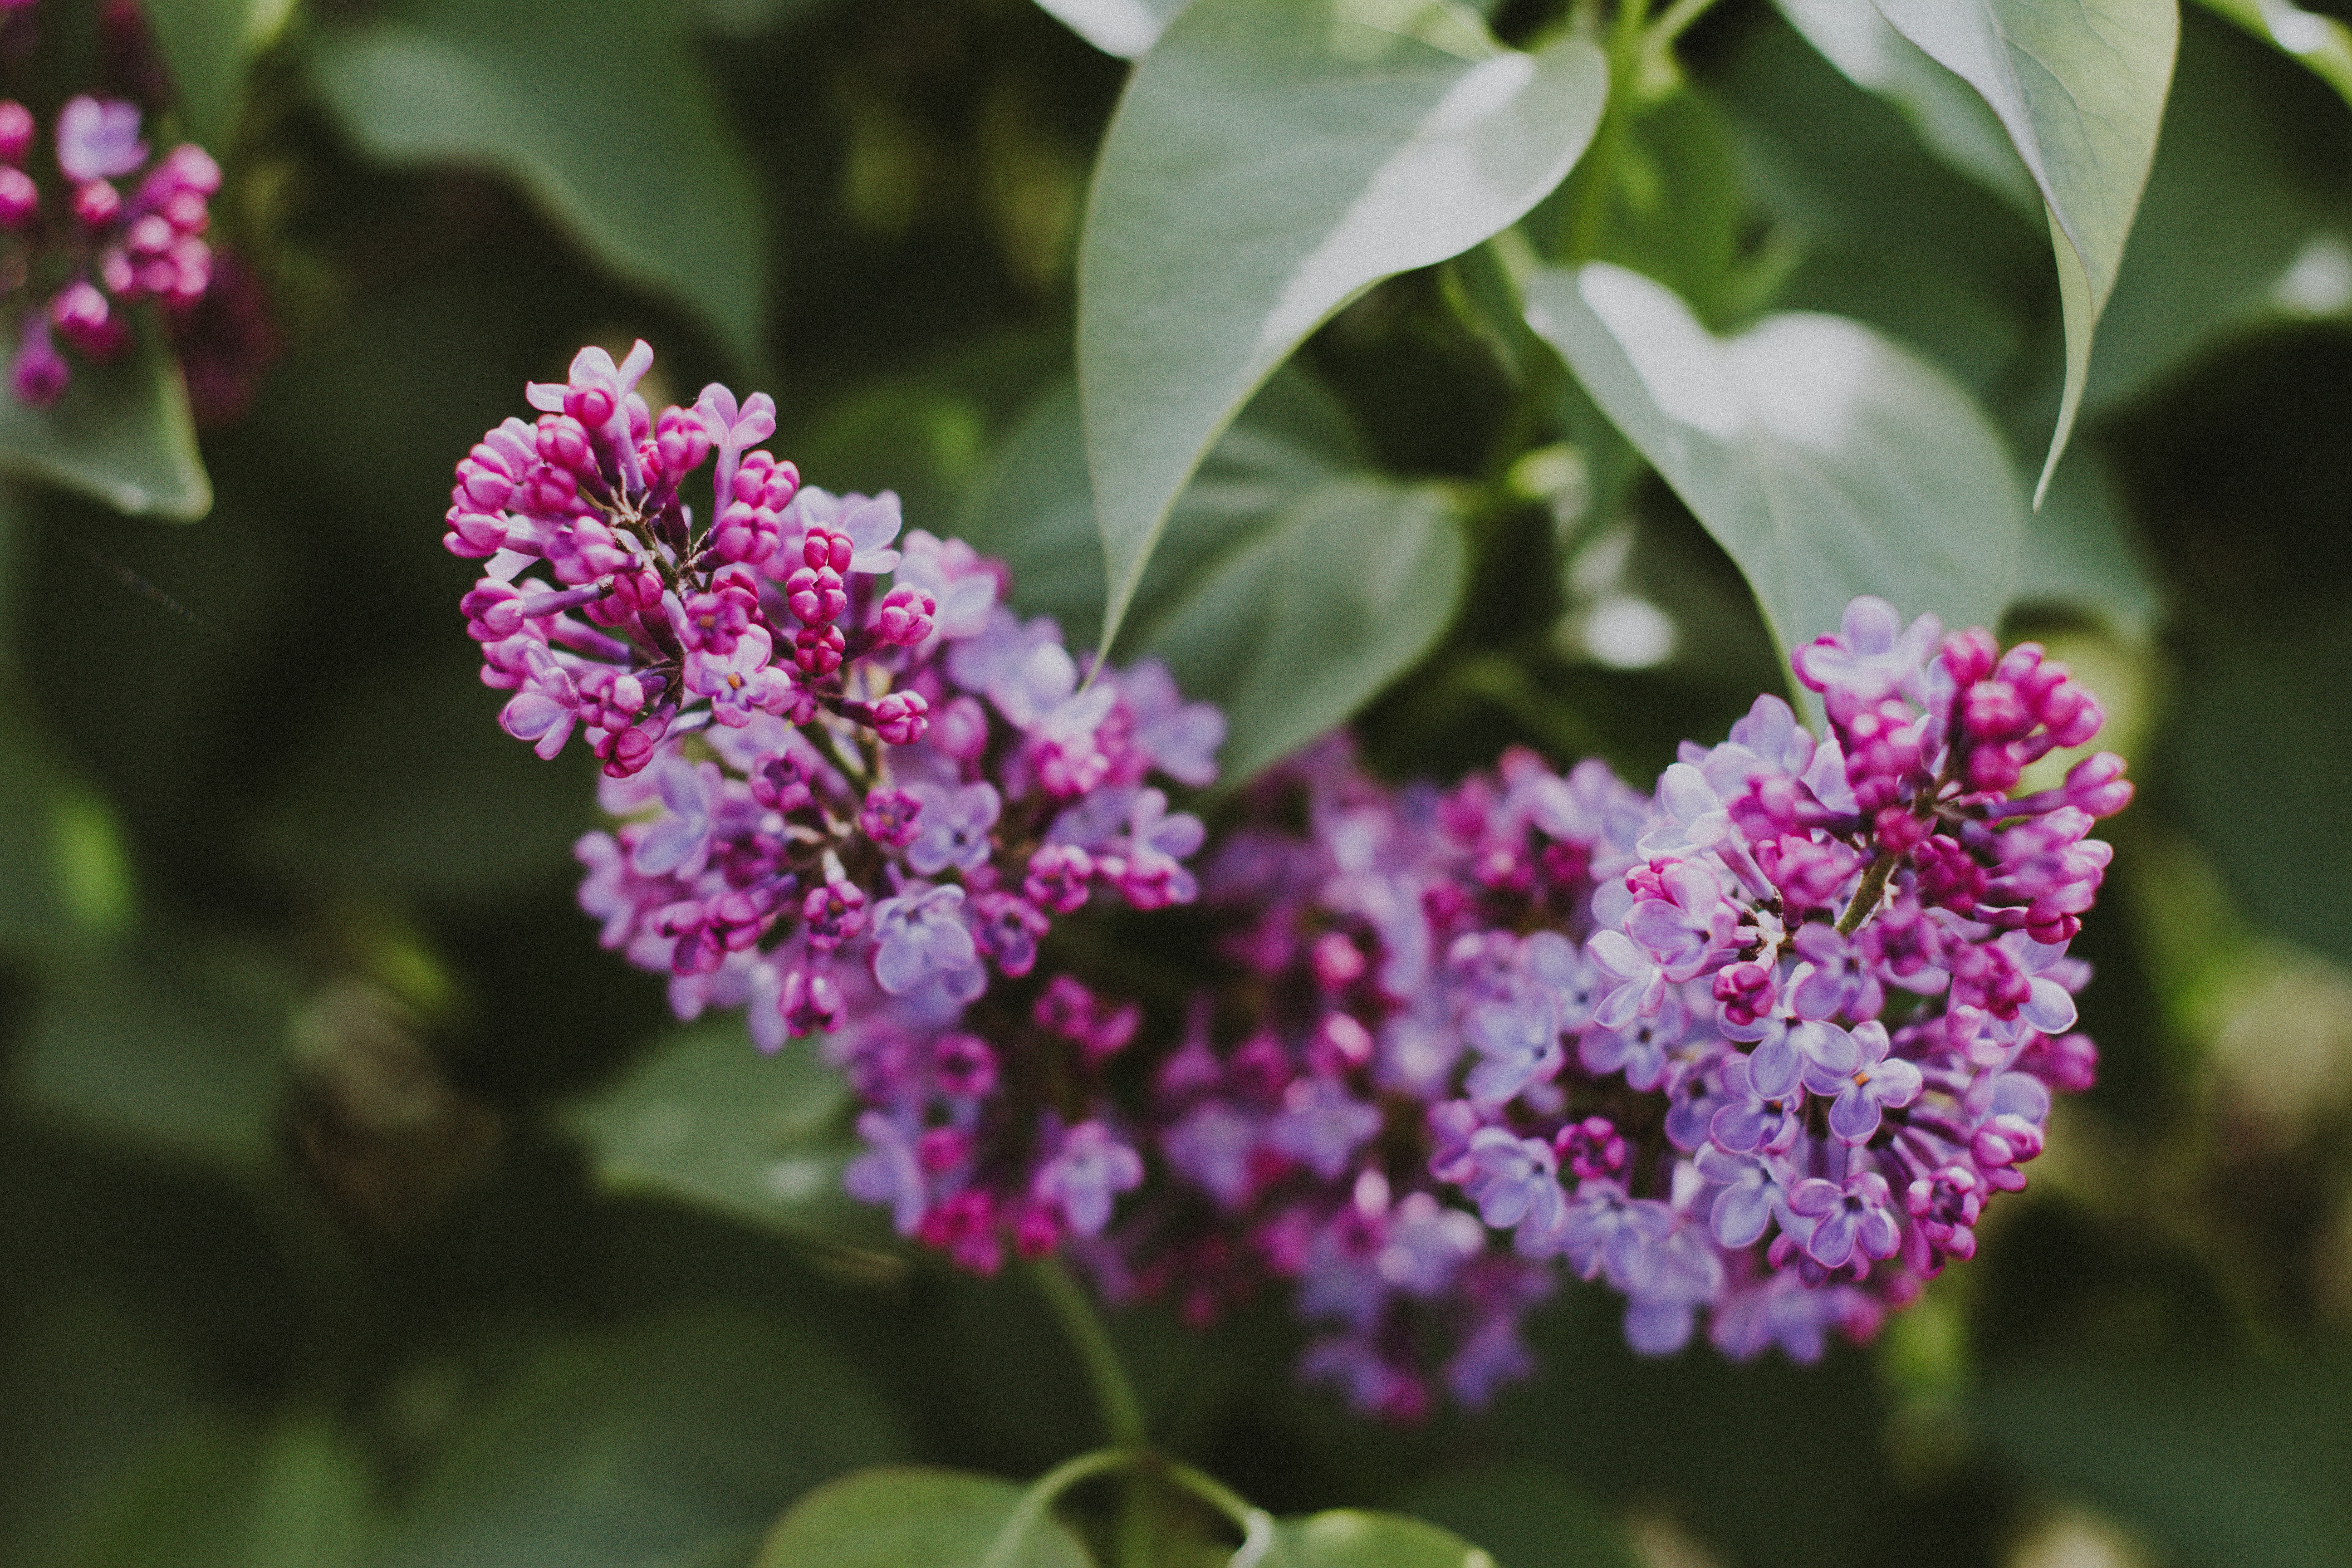
flower, flowering plant, pink, lilac, plant, purple, botany, petal, leaf, spring, buddleia, shrub, annual plant, magenta, loosestrife and pomegranate family, ironweed, pink family, verbena, perennial plant